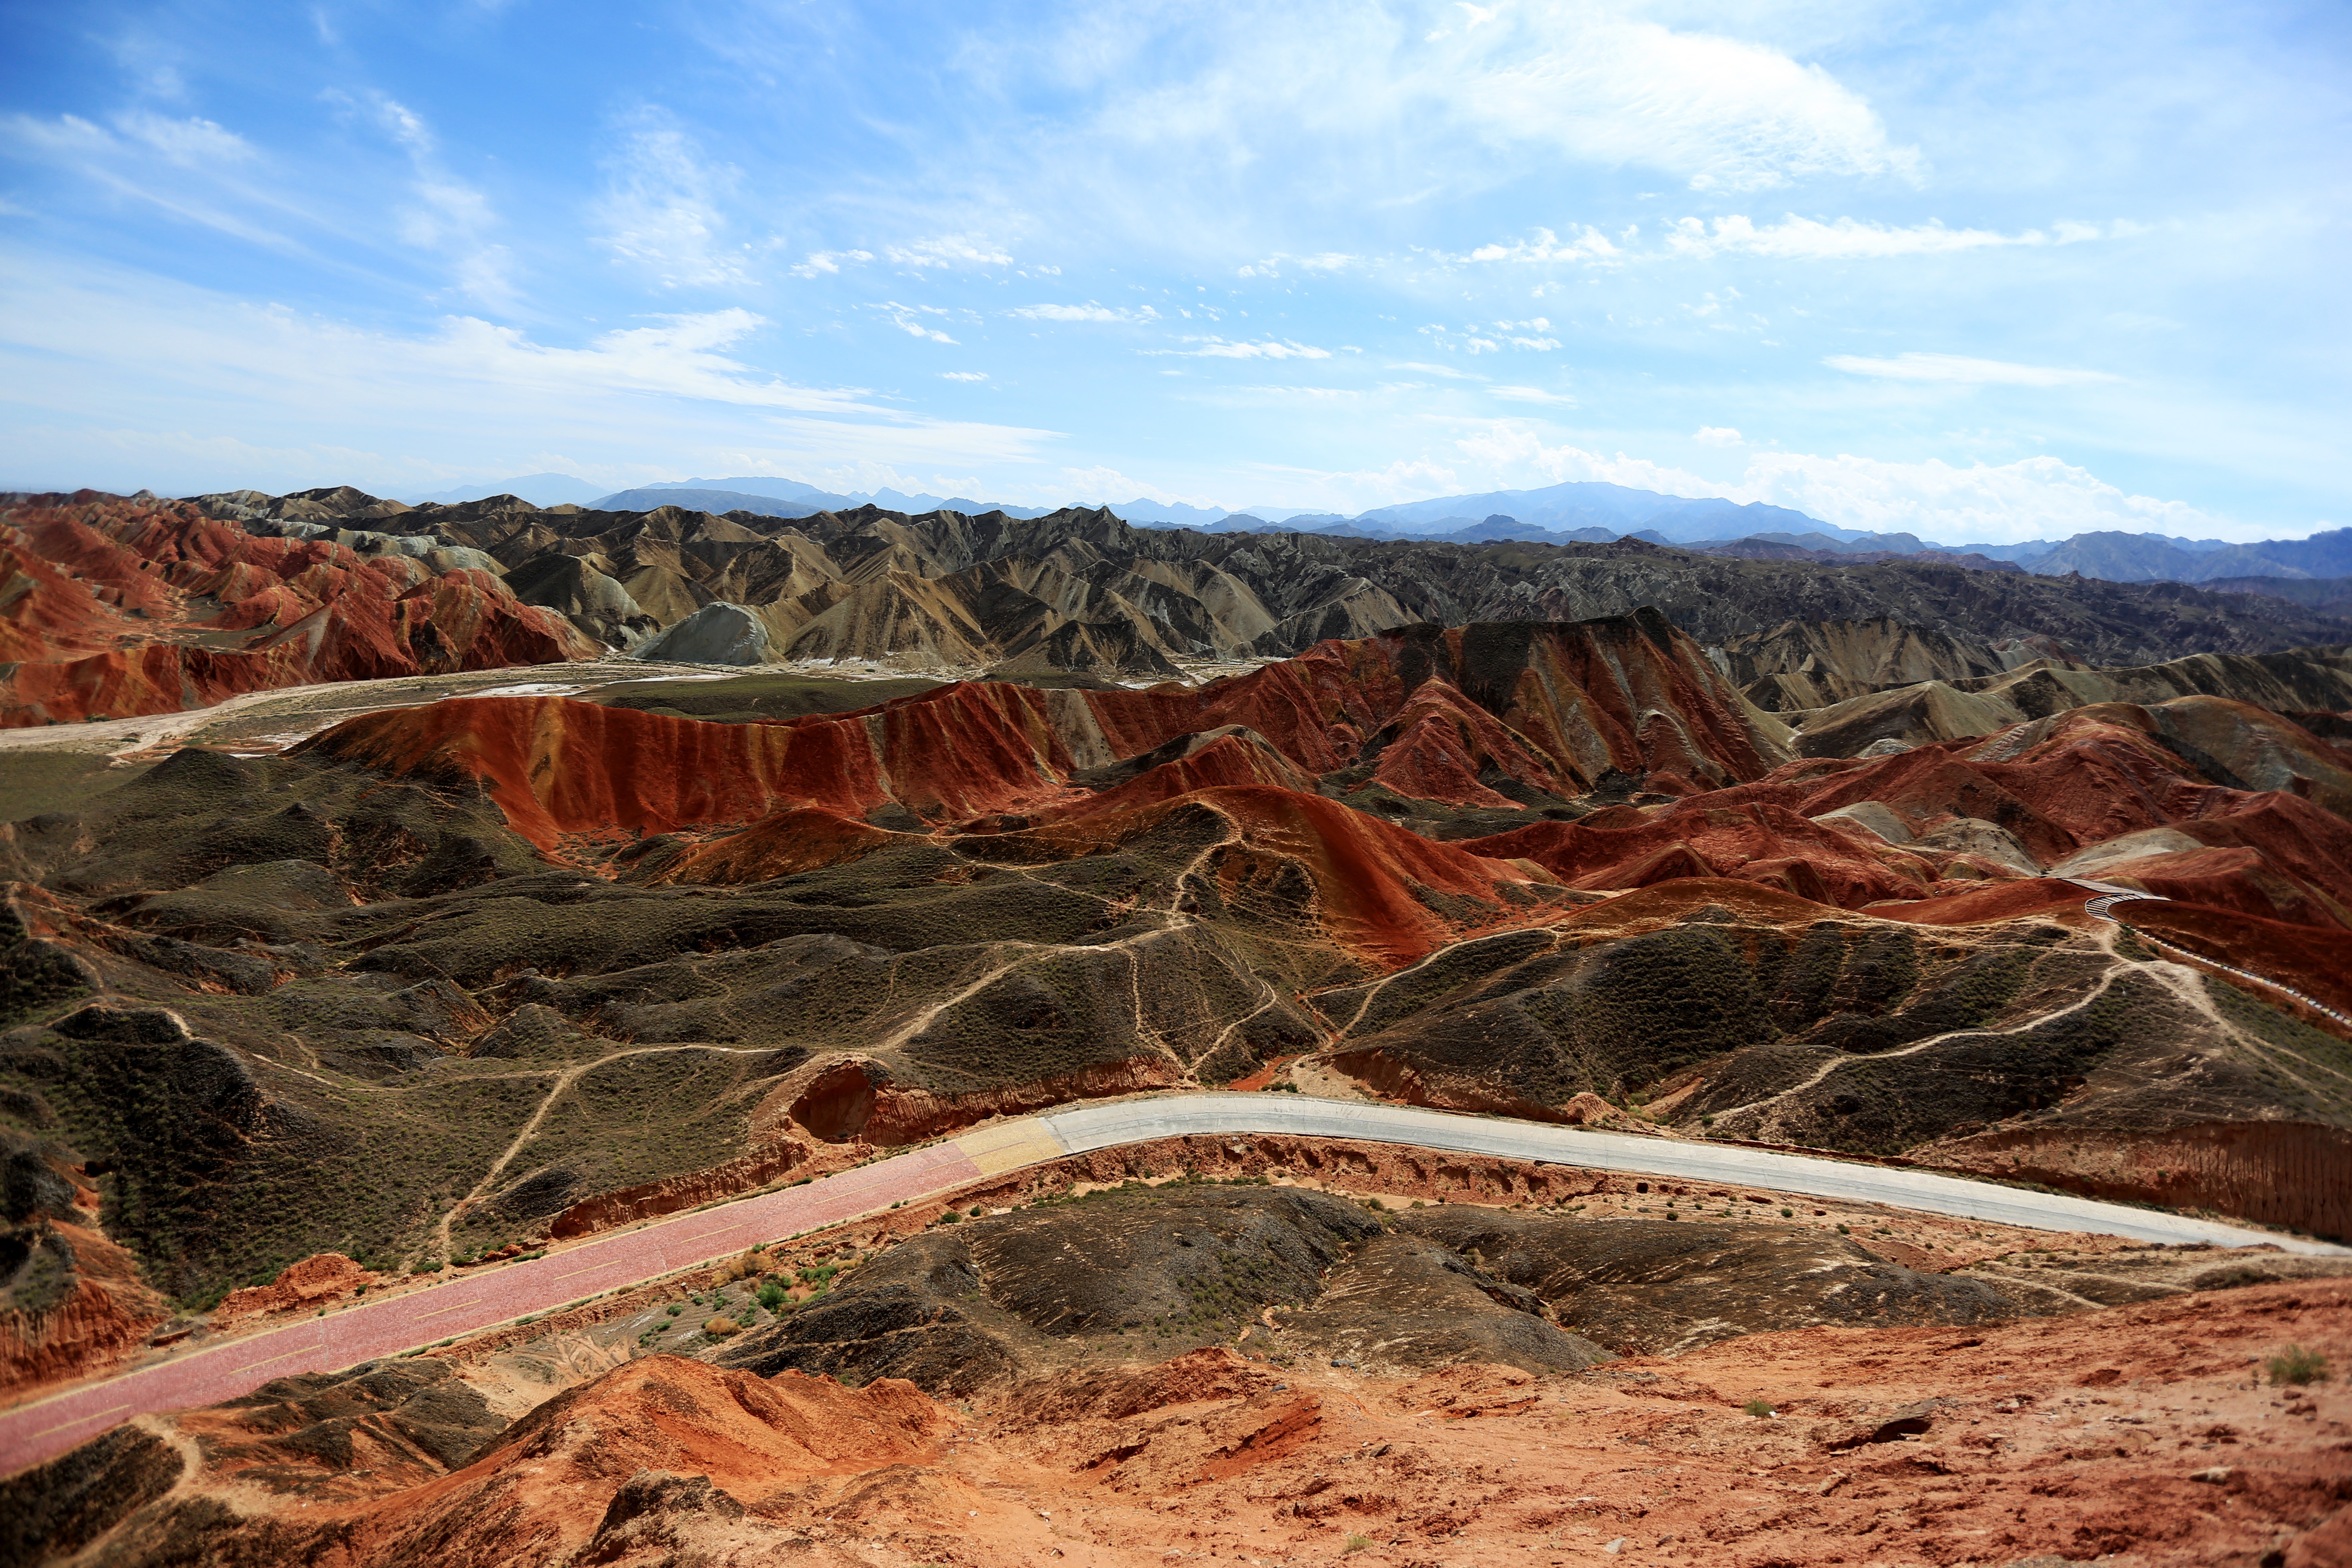
landscape, rock, wilderness, mountain, valley, formation, arch, soil, canyon, colorful, terrain, national park, geology, badlands, plateau, magic, china, views, wadi, zhangye, landform, natural environment, geographical feature, geological phenomenon